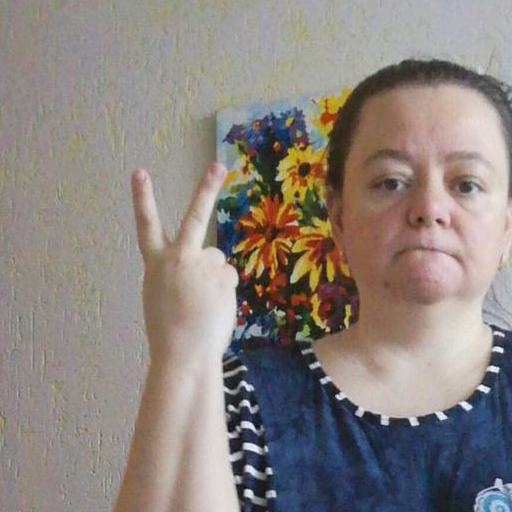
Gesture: peace_inverted